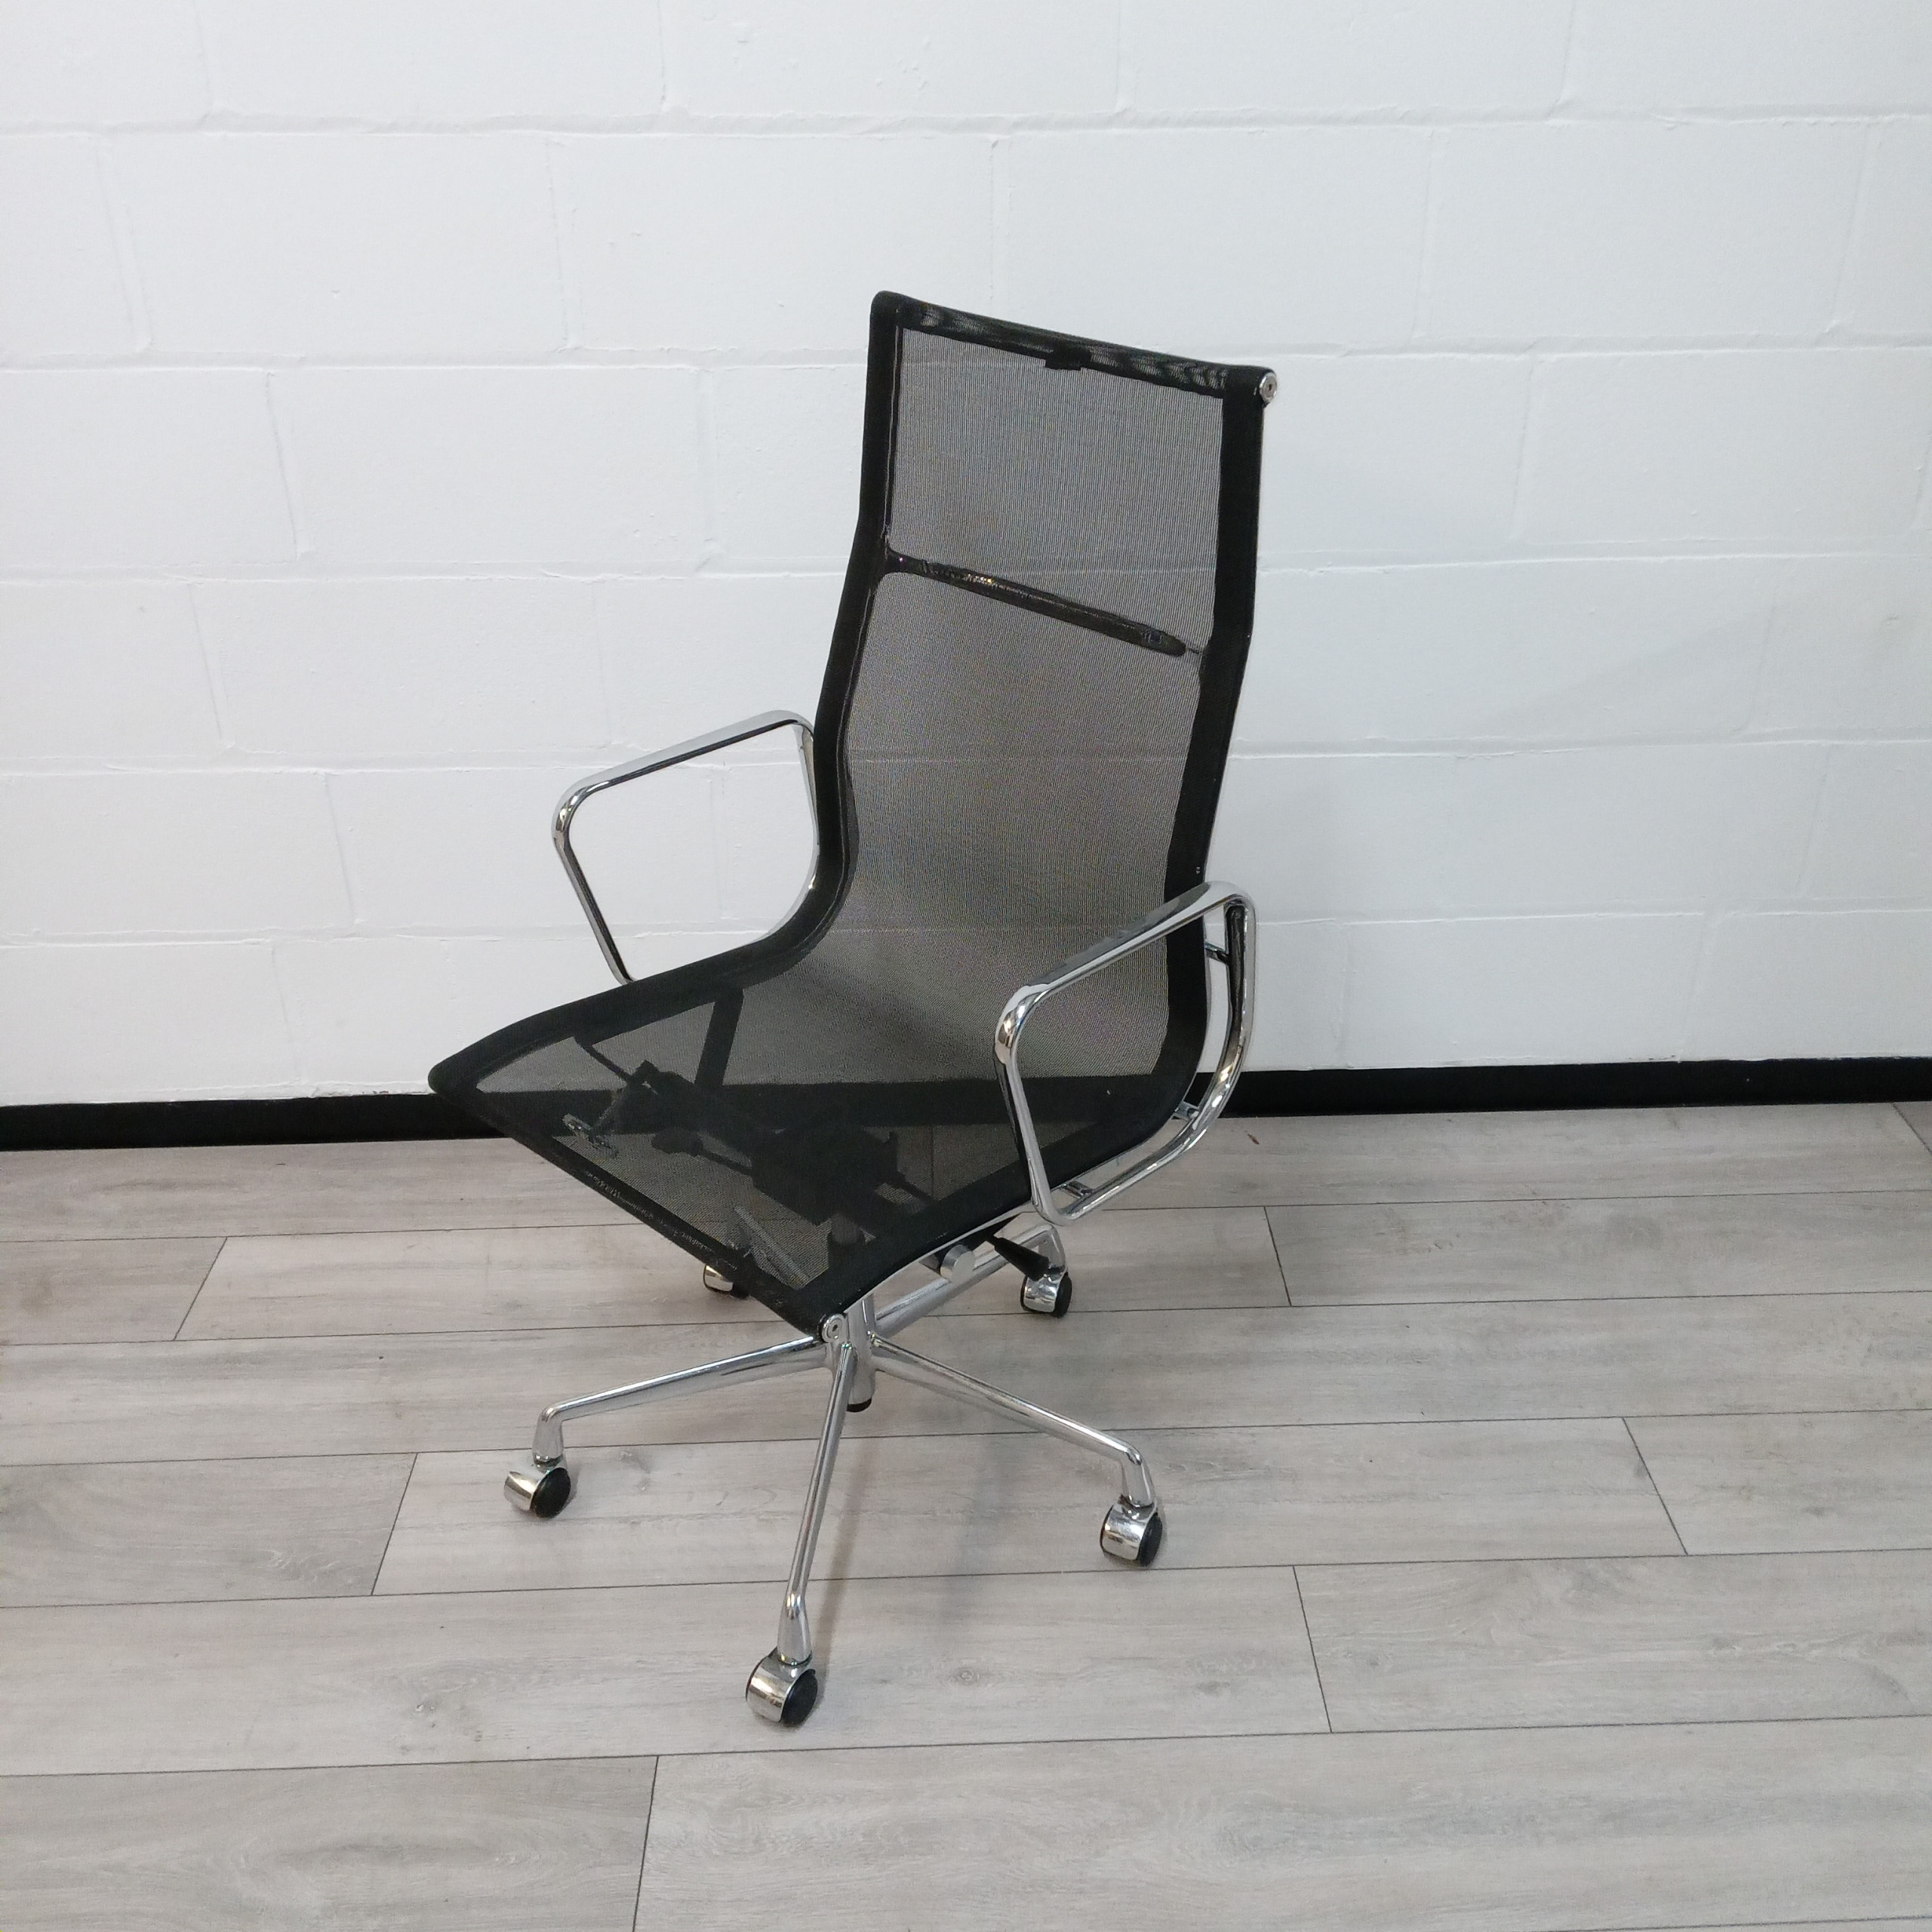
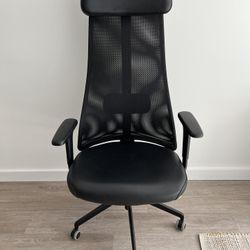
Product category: items_chair
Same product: no